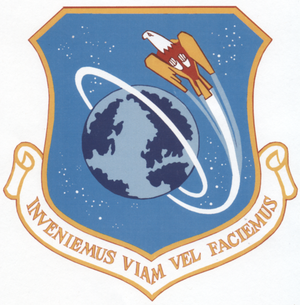
Air Force Satellite Control Facility
Air Force Satellite Control Facilitys emblem med mottoet INVENIEMUS VIAM VEL FACIEMUS – "Vi finder vej eller skaber en"
Air Force Satellite Control Facility var en enhed under det amerikanske luftvåben USAF, der havde det operationelle ansvar for USAF's satellitprogram, herunder særligt satellitprogrammet CORONA, der havde til formål at benytte satellitter til militær overvågning. Enheden blev etbleret i 1965 og nedlagt i 1993.